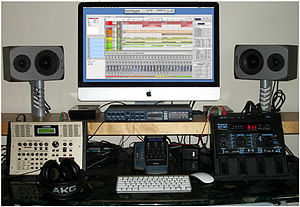
Mastering
Semipro mixer-udstyr
Mastering også kaldet 'Audio-mastering' eller 'Lyd-mastering', er en specialiseret proces der udgør den sidste behandling af indspillet lyd og musik, inden det går til selve produktionsfasen